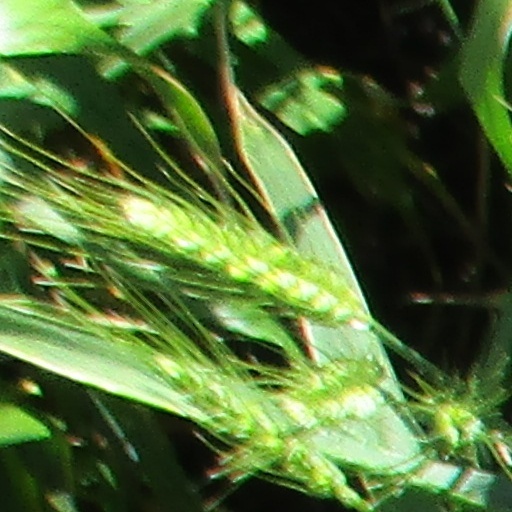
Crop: wheat